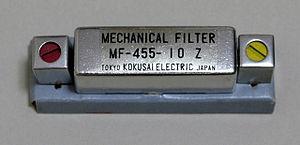
Un filtre mécanique est un filtre de traitement de signal habituellement utilisé à la place d'un filtre électronique aux fréquences radio.